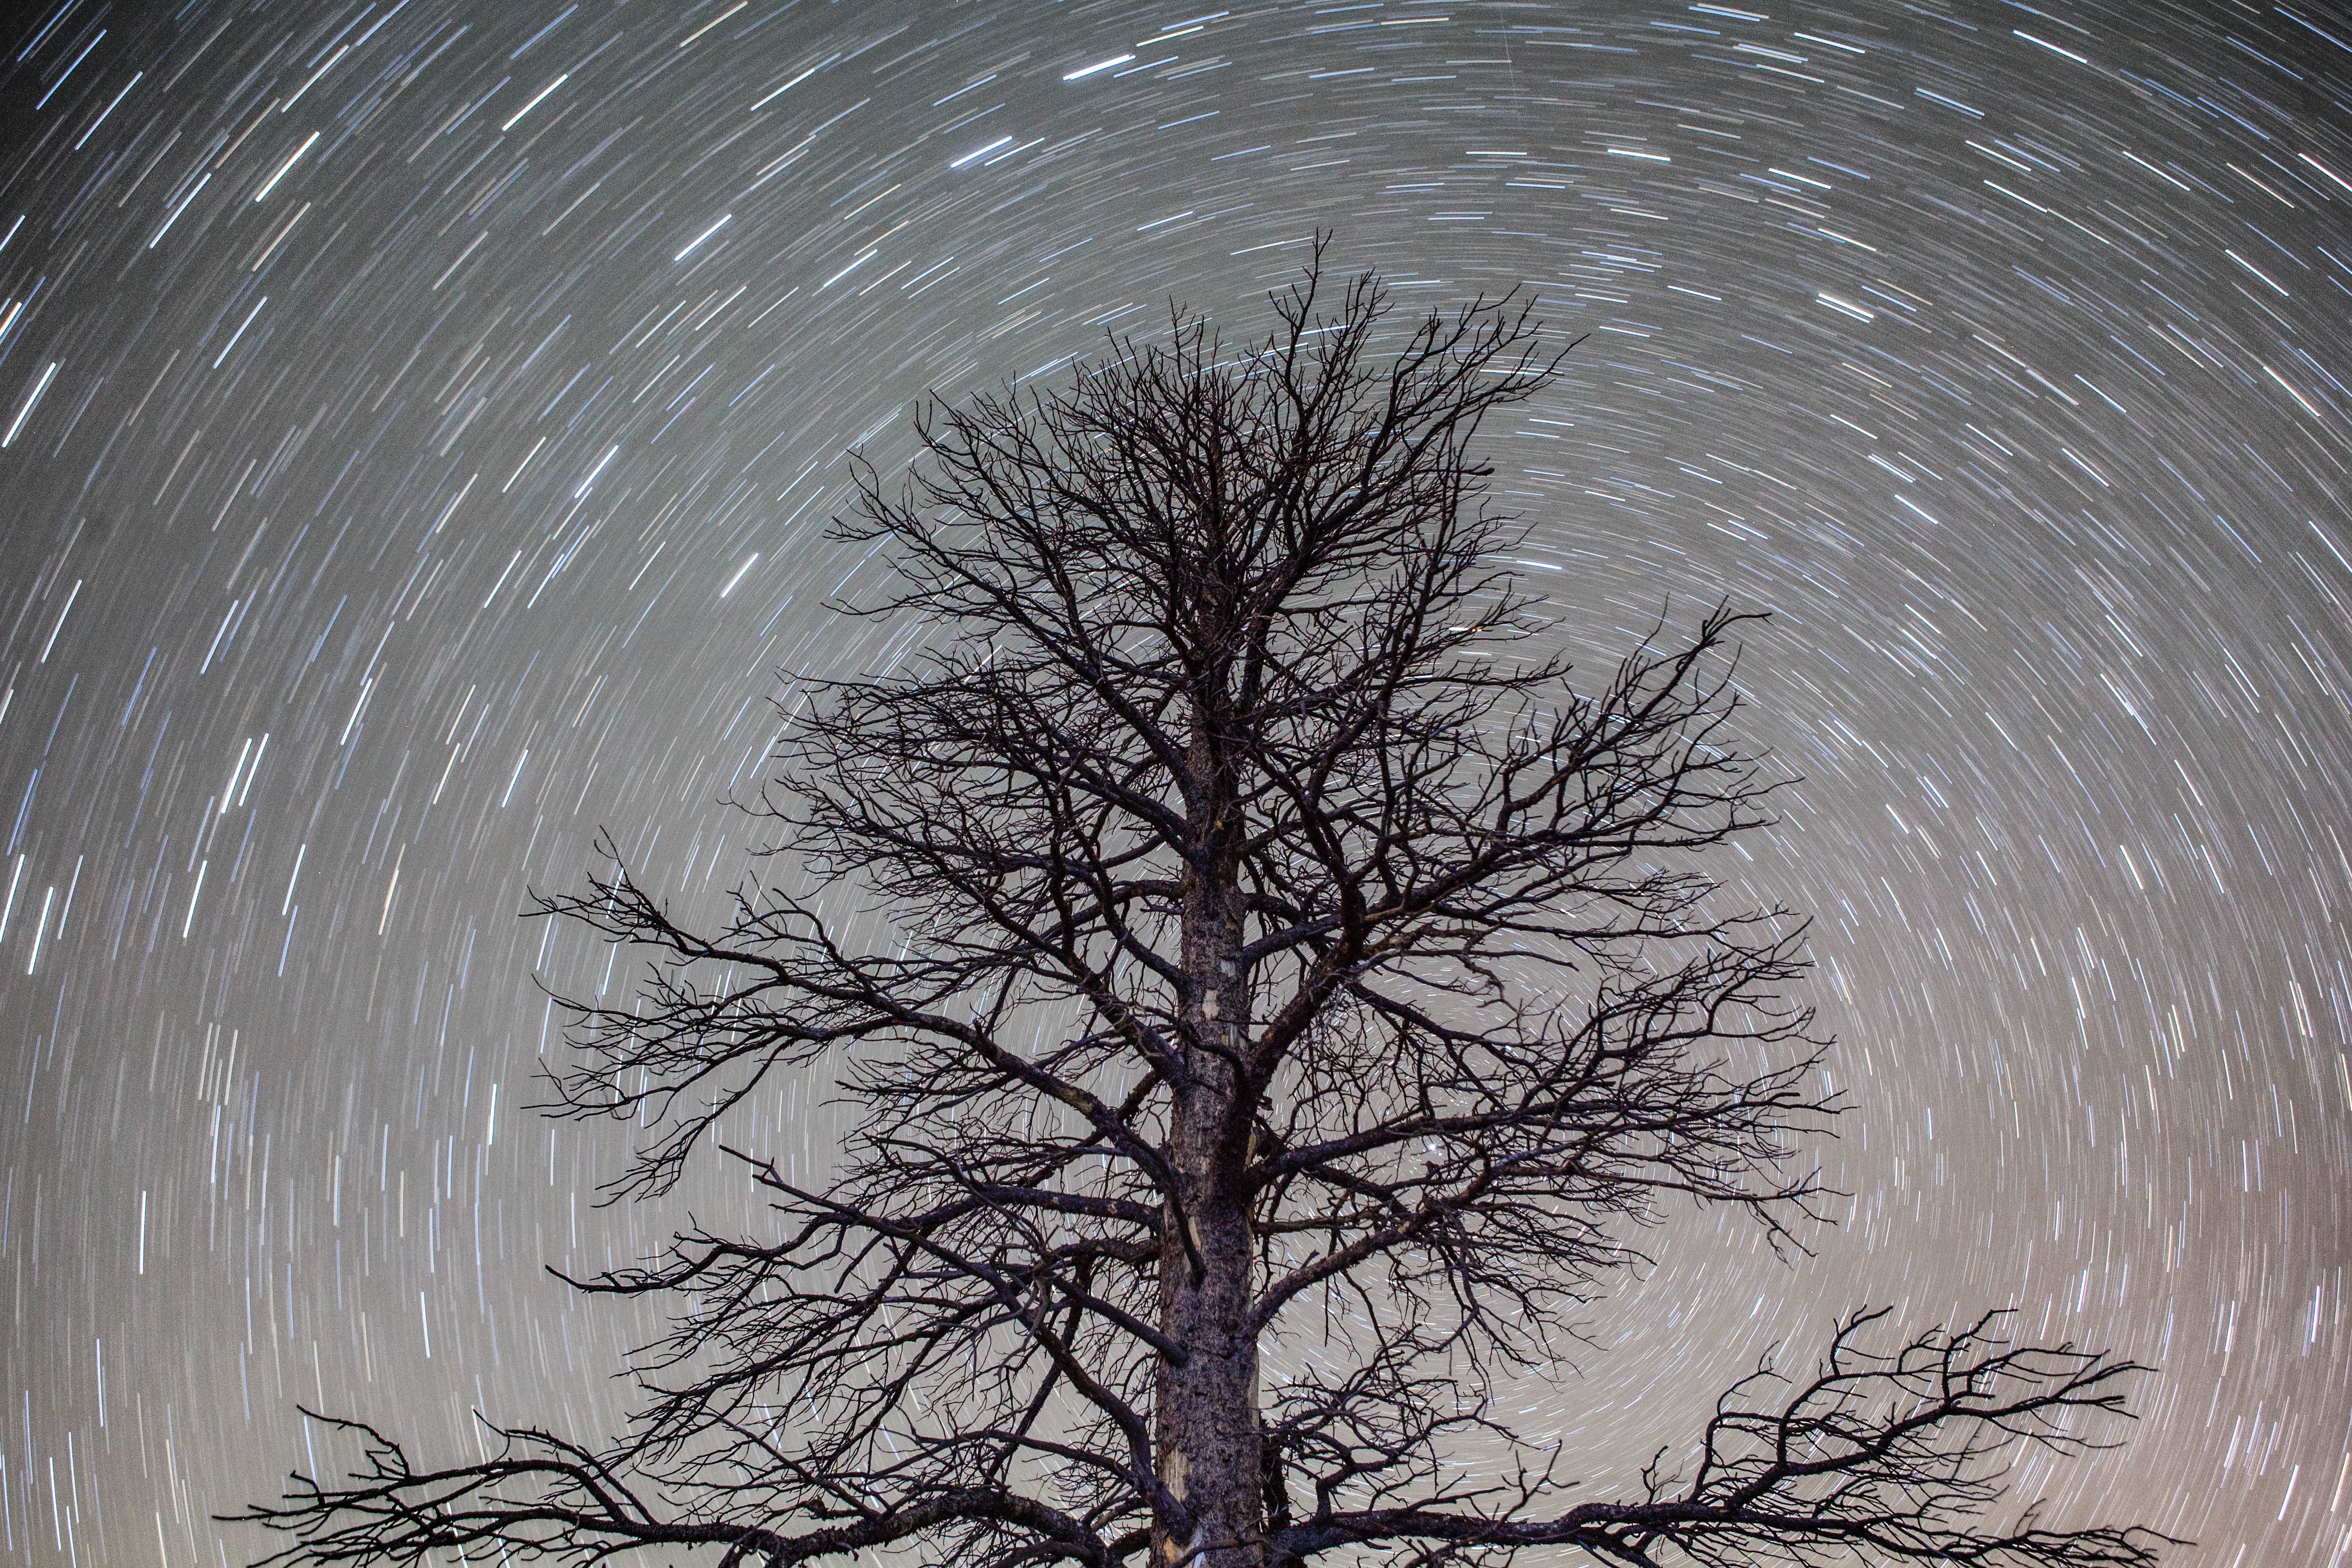
tree, branch, snow, winter, frost, ice, reflection, weather, freezing, atmospheric phenomenon, woody plant